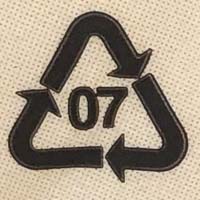
Plastic recycling code class: 7_other_resins